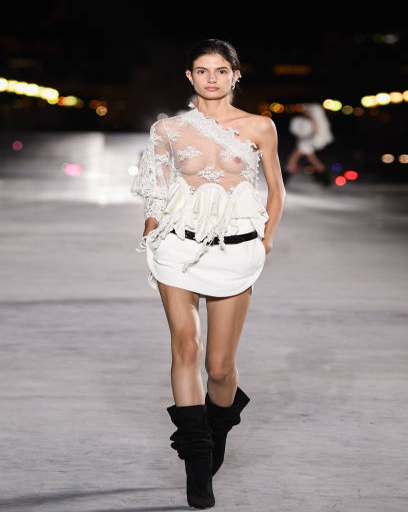
a model walks the runway during the show as part .